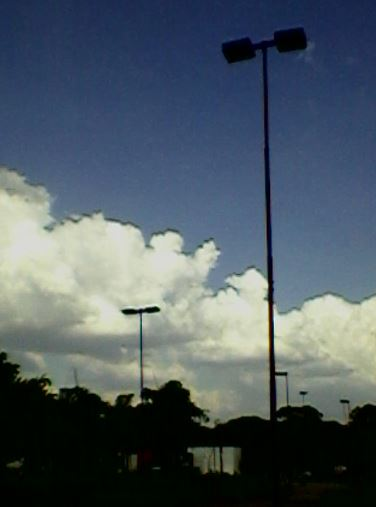
Fire: no
Smoke: no